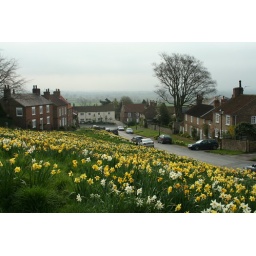
Looking down the street towards the Durham Ox public house in Crayke, - the view from the Church.